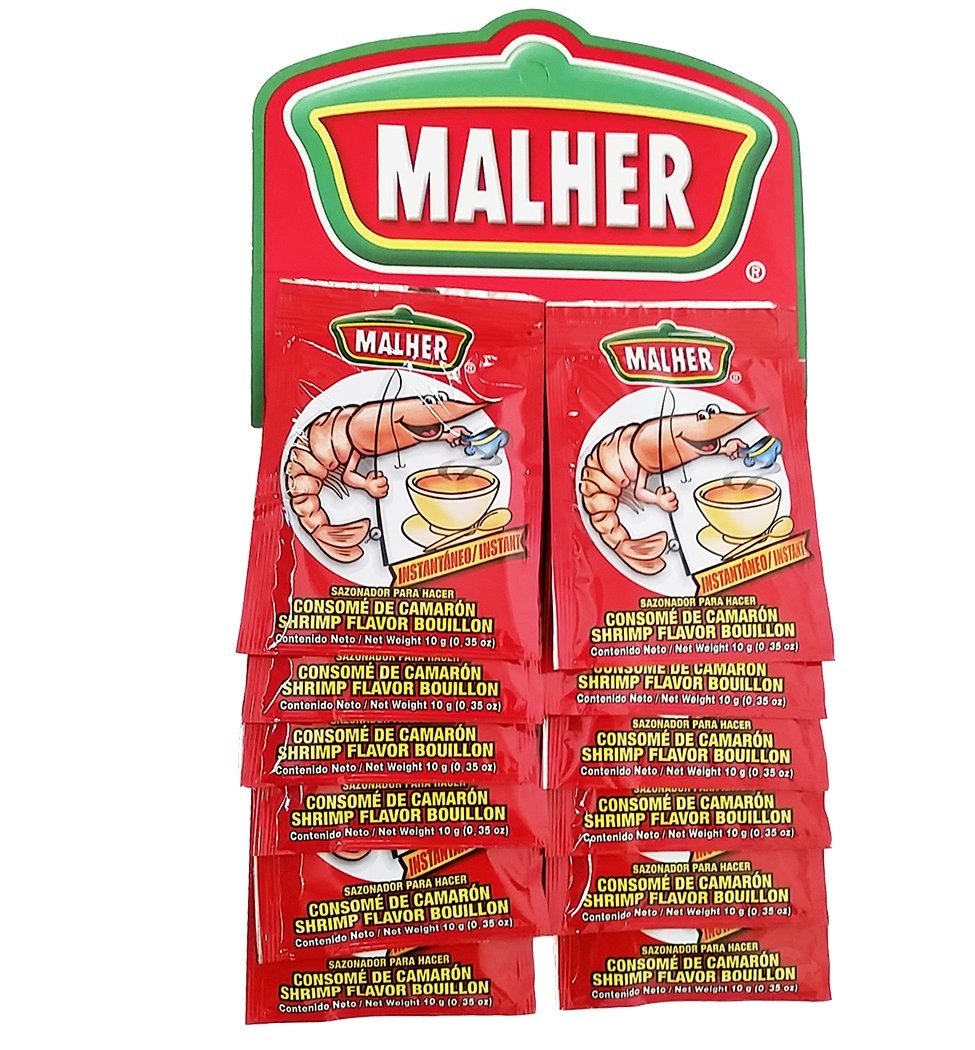
Item Name: Malher Shrimp Bouillon 0.35 oz - Consome de Camaron (Pack of 32)
Bullet Point: Malher Shrimp Bouillon 0.35 oz - Consome de Camaron
Product Description: Malher Shrimp Bouillon 0.35 oz - Consome de Camaron
Value: 1.0
Unit: Count

Price: 47.8